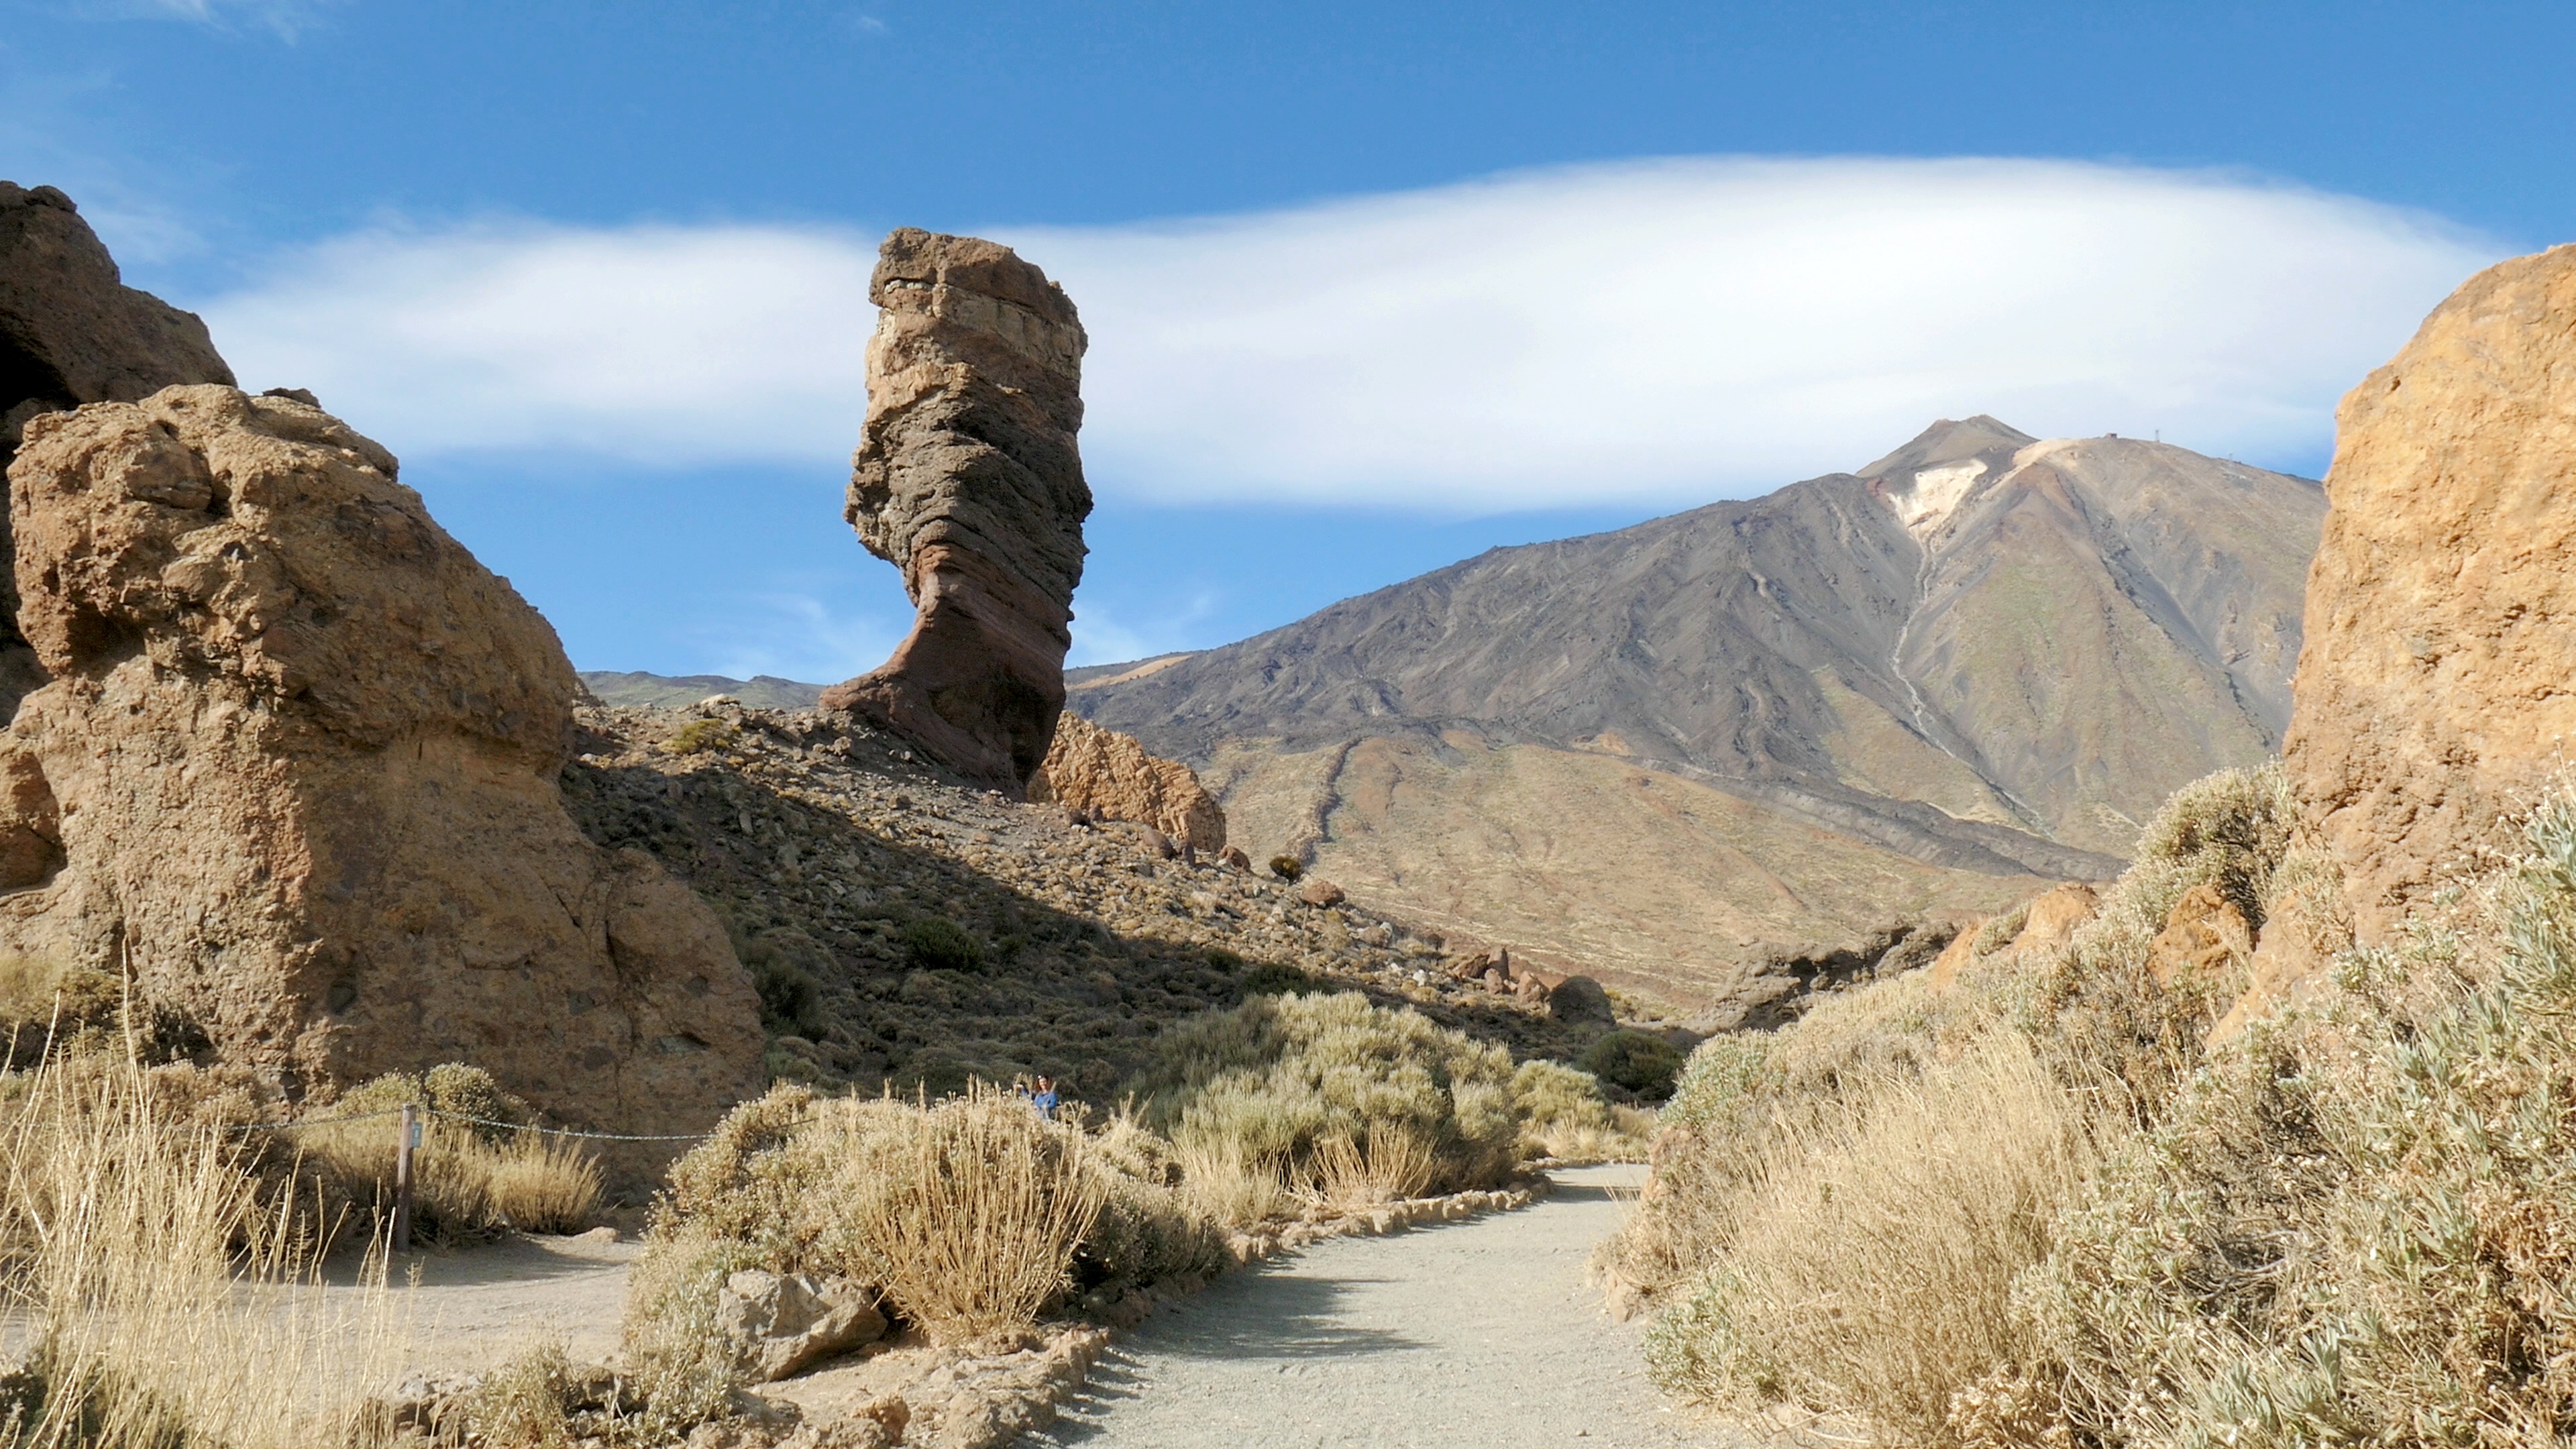
landscape, nature, rock, wilderness, walking, mountain, sky, trail, lake, adventure, valley, mountain range, stone, formation, volcano, terrain, national park, ridge, geology, badlands, plateau, tenerife, away, wadi, canary islands, teide, landform, teide national park, el teide, mount teide, geographical feature, mountainous landforms